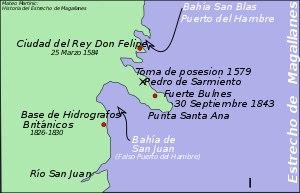
Puerto del Hambre ou Puerto Hambre est un site historique situé sur la péninsule de Brunswick, dans la région de Magallanes et de l'Antarctique chilien, au Chili. Le site est au sud de Punta Arenas et à 2 km de Fort Bulnes sur la rive occidentale du détroit de Magellan. Le site se compose de ruines d'un fort construit en 1584 et qui fut la première tentative de colonisation de la région. Il a été déclaré monument national en février 1968.
Fort Bulnes est le site historique d'un ancien fort situé dans la région de Magallanes et de l'Antarctique chilien, sur la péninsule de Brunswick, au Chili. Le site est à 62 km au sud de Punta Arenas et à 2 km au sud de Puerto del Hambre sur la rive occidentale du détroit de Magellan.